Shneur Zalman of Liadi

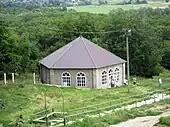
New guesthouse next to his Ohel

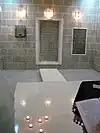
His grave in Hadiach

After his release he moved his base to Liadi, Vitebsk Region, Imperial Russia; rather than returning to Liozna. He took up his residence in the town of Liadi at the invitation of Polish Prince Stanisław Lubomirski, voivode of the town, where Zalman settled for the next 12 years. His movement grew there immensely, and to this day he is associated with the town. In 1812, fleeing the French Invasion, he left Mogilev, intending to go to Poltava, but died on the way in the small village of Pena, Kursk Oblast. He is buried in Hadiach.